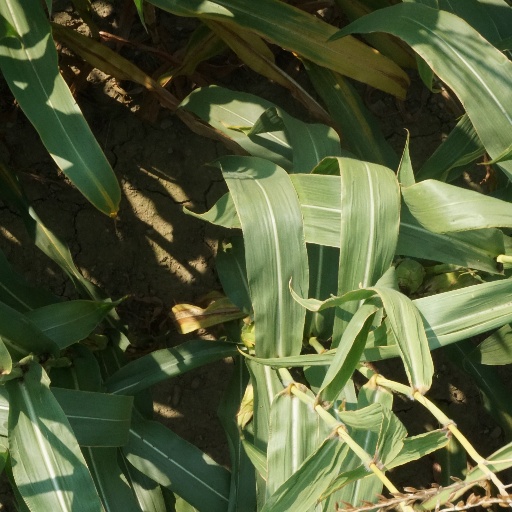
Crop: maize; corn